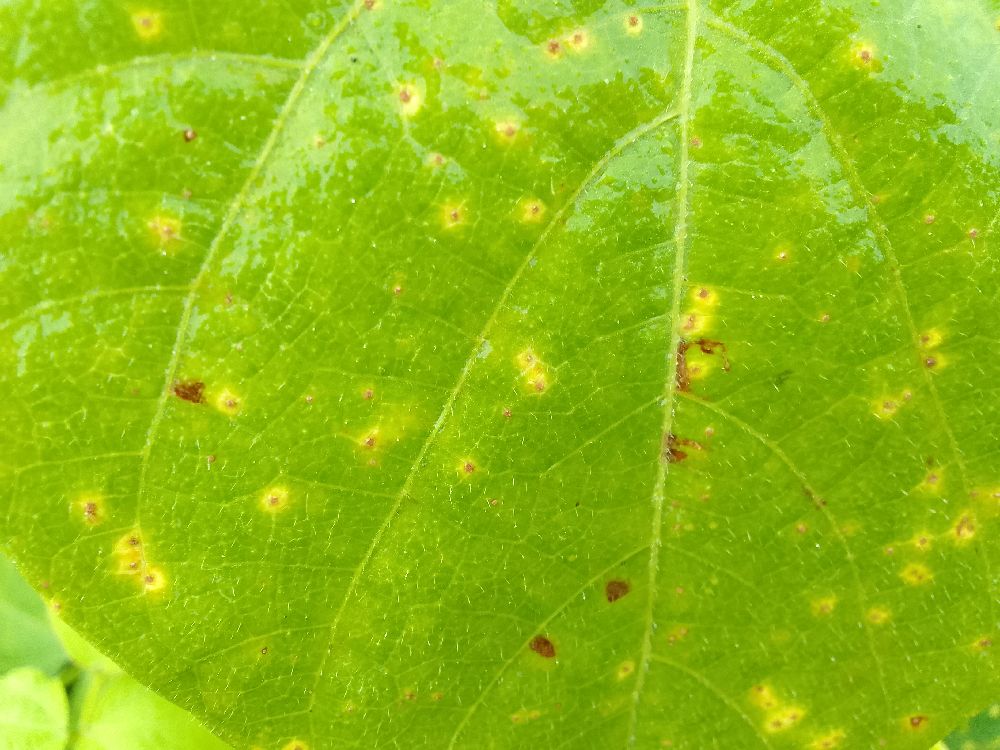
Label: rust